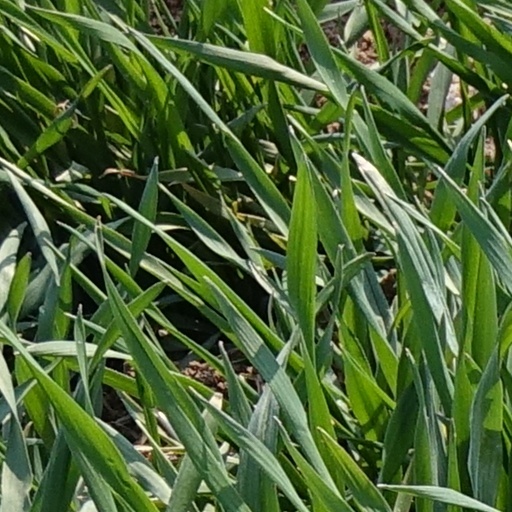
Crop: wheat